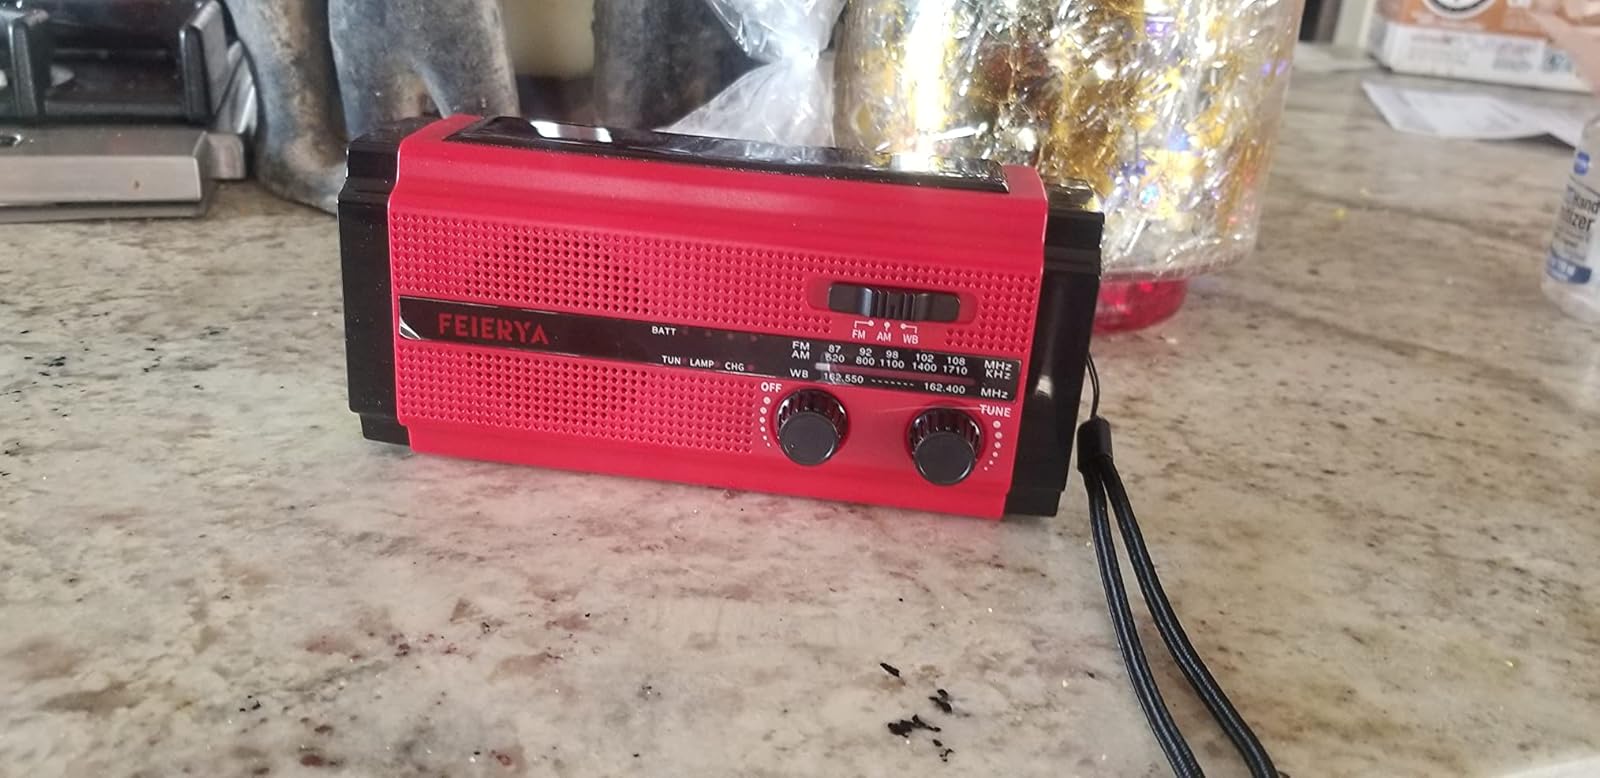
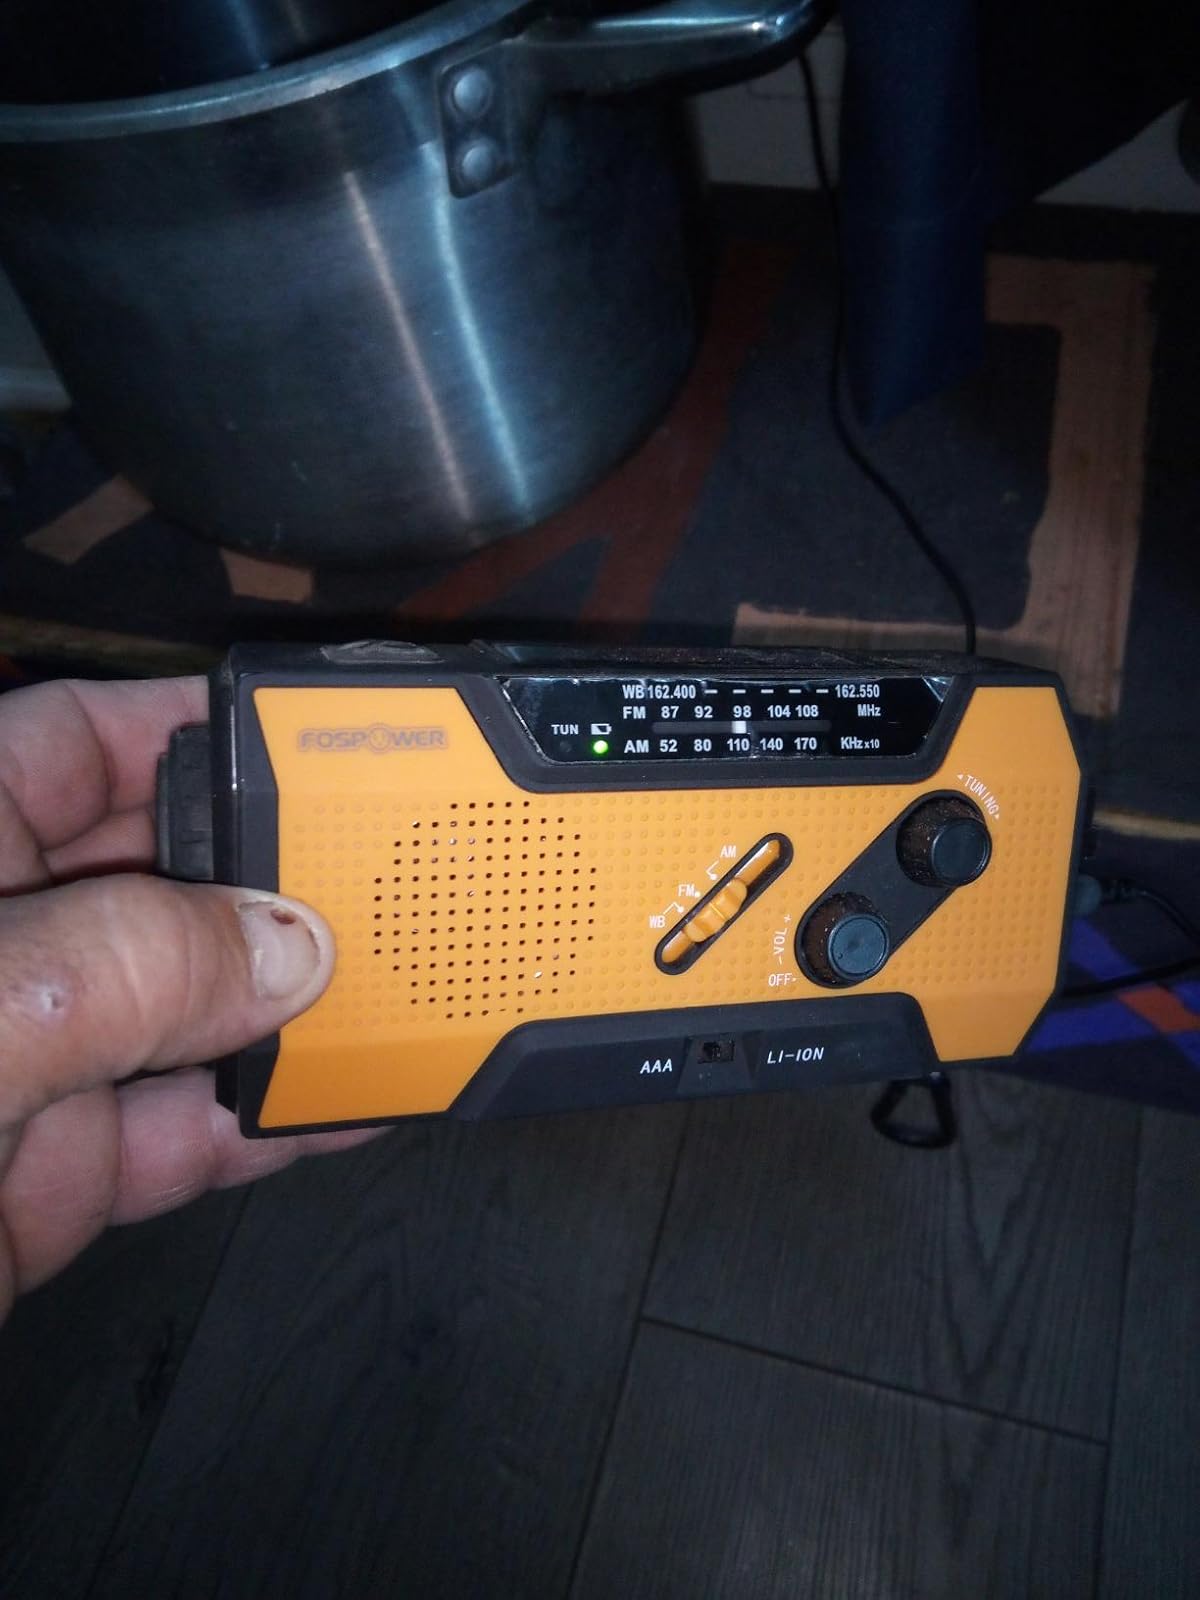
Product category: radio
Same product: no